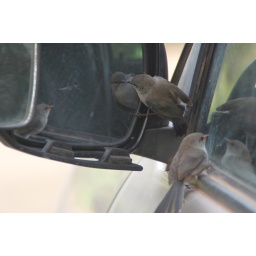
Looking in the mirror on the car